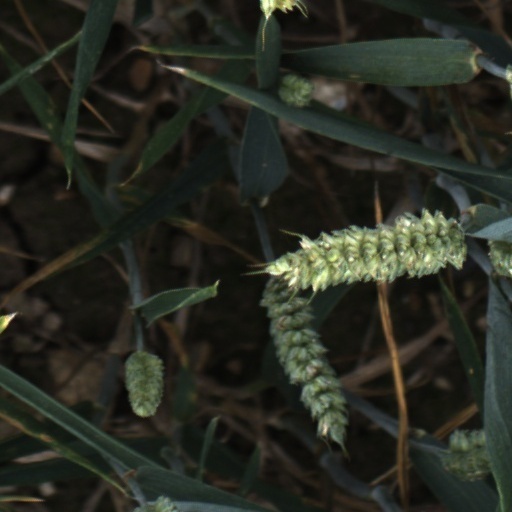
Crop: wheat